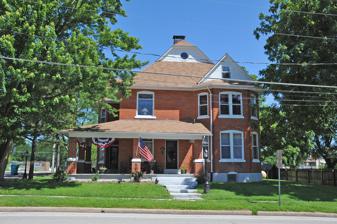
Building: John Manson Munro House
Country: United States of America
Year built: 1888
Historic house in Missouri, United States United States historic place John Manson Munro House U.S. National Register of Historic Places John Manson Munro House, January 2009 Show map of Missouri Show map of the United States Location 401 E. Washington St., Cuba, Missouri Coordinates 38°03′44″N 91°24′20″W / 38.06222°N 91.40556°W / 38.06222; -91.40556 Area less than one acre Built c. 1888 ( 1888 ) Architectural style Queen Anne MPS Historic and Architectural Resources of the City of Cuba, Missouri, 1821-1963 NRHP reference No. 14000884 Added to NRHP October 29, 2014 John Manson Munro House is a historic home located at Cuba , Crawford County, Missouri . It was built about 1888, and is a 2 + 1 ⁄ 2 -story, irregular shaped, Queen Anne style red brick dwelling. It has multiple projecting bays and features a wraparound porch. It was listed on the National Register of Historic Places in 2014. References